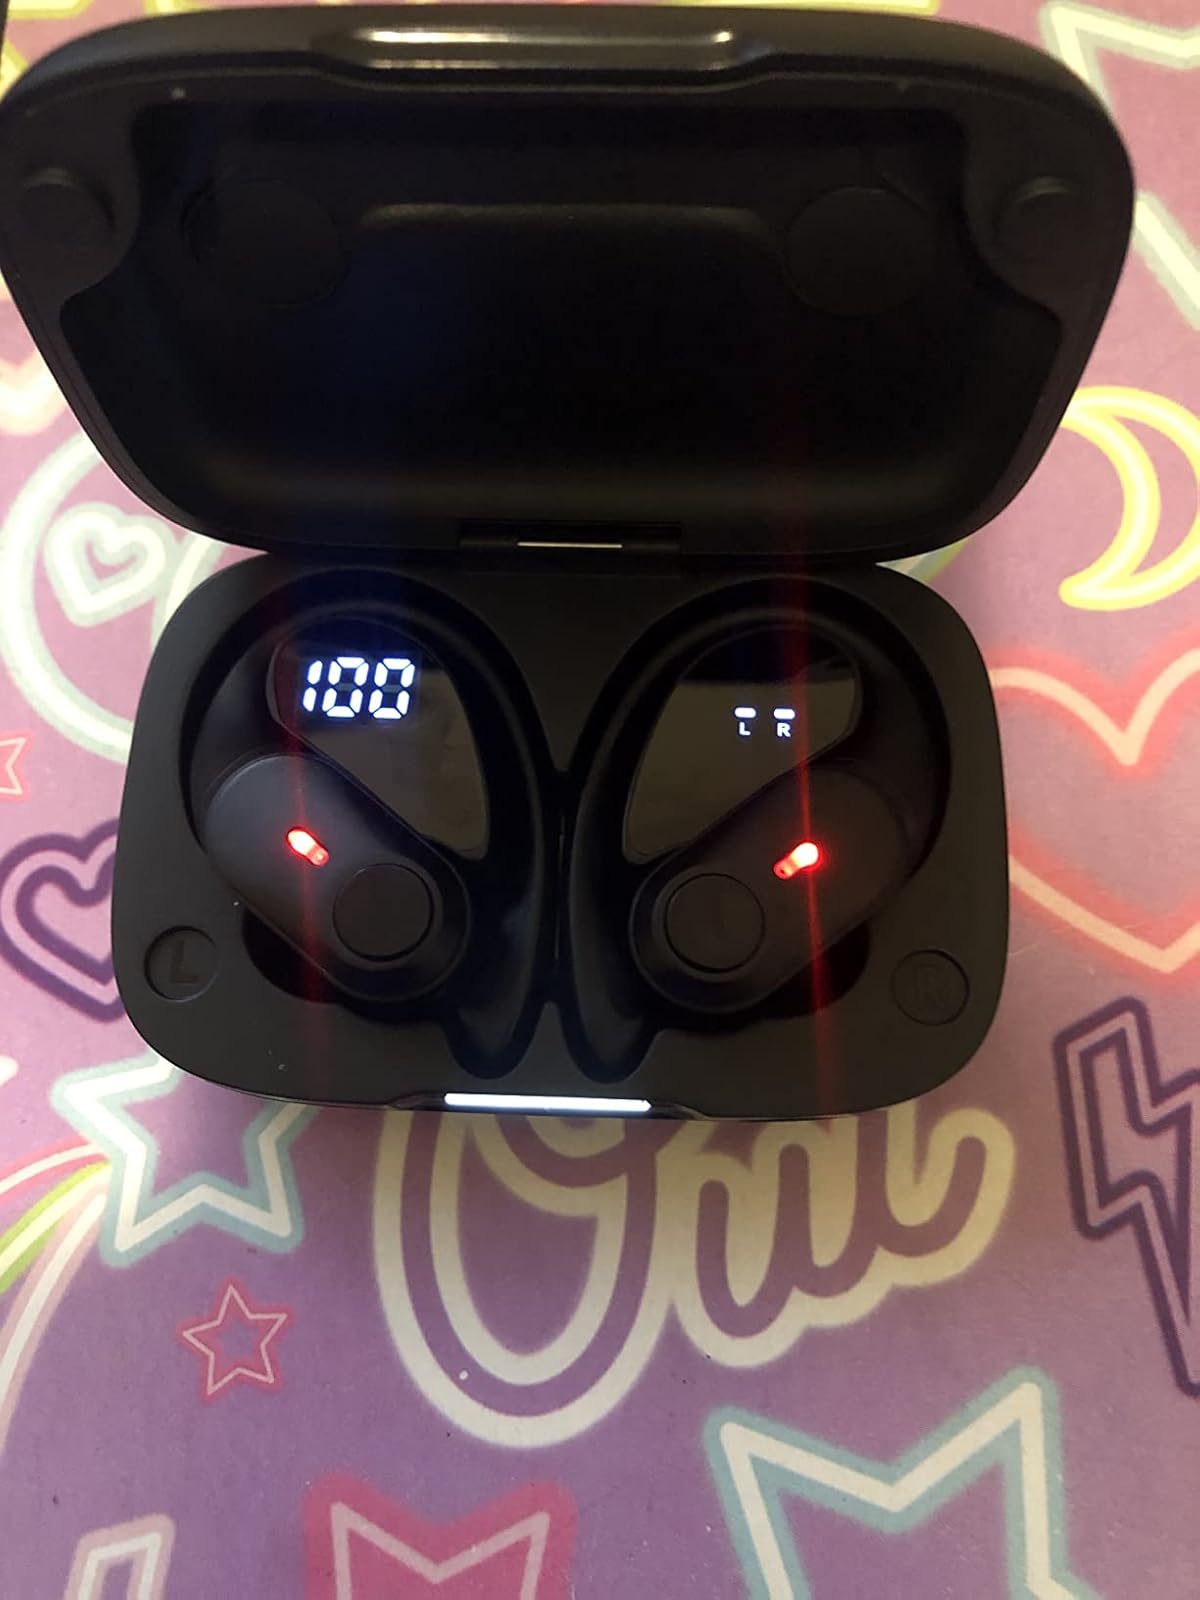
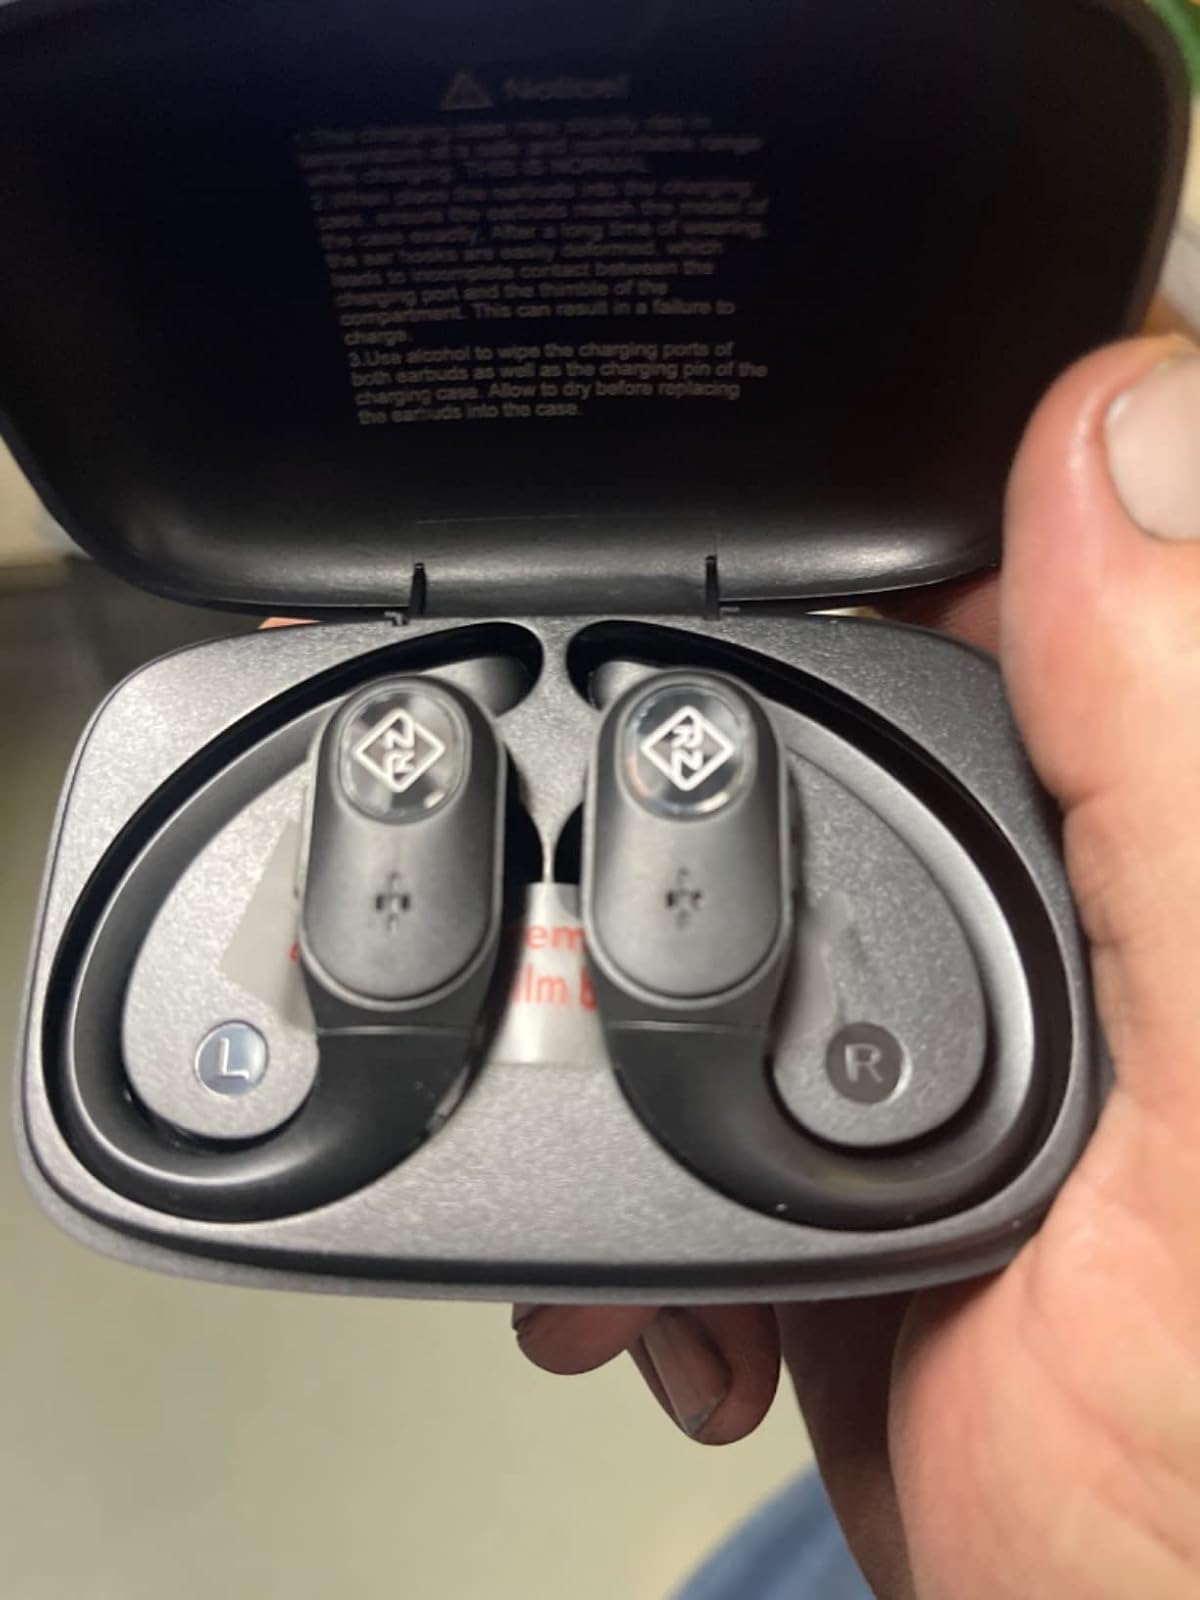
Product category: earbuds
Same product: no